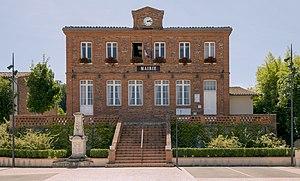
Montrabé est une commune française située dans le département de la Haute-Garonne, en région Occitanie.